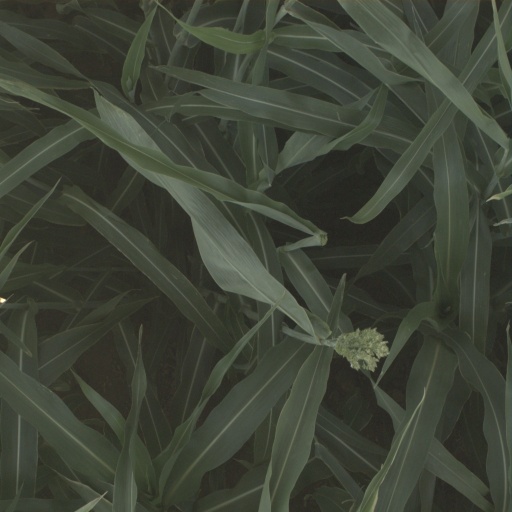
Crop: sorghum